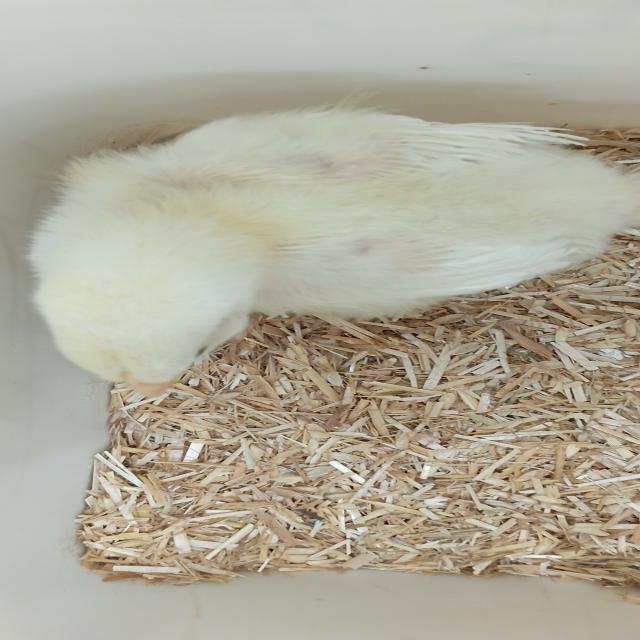
Weight: 162 g